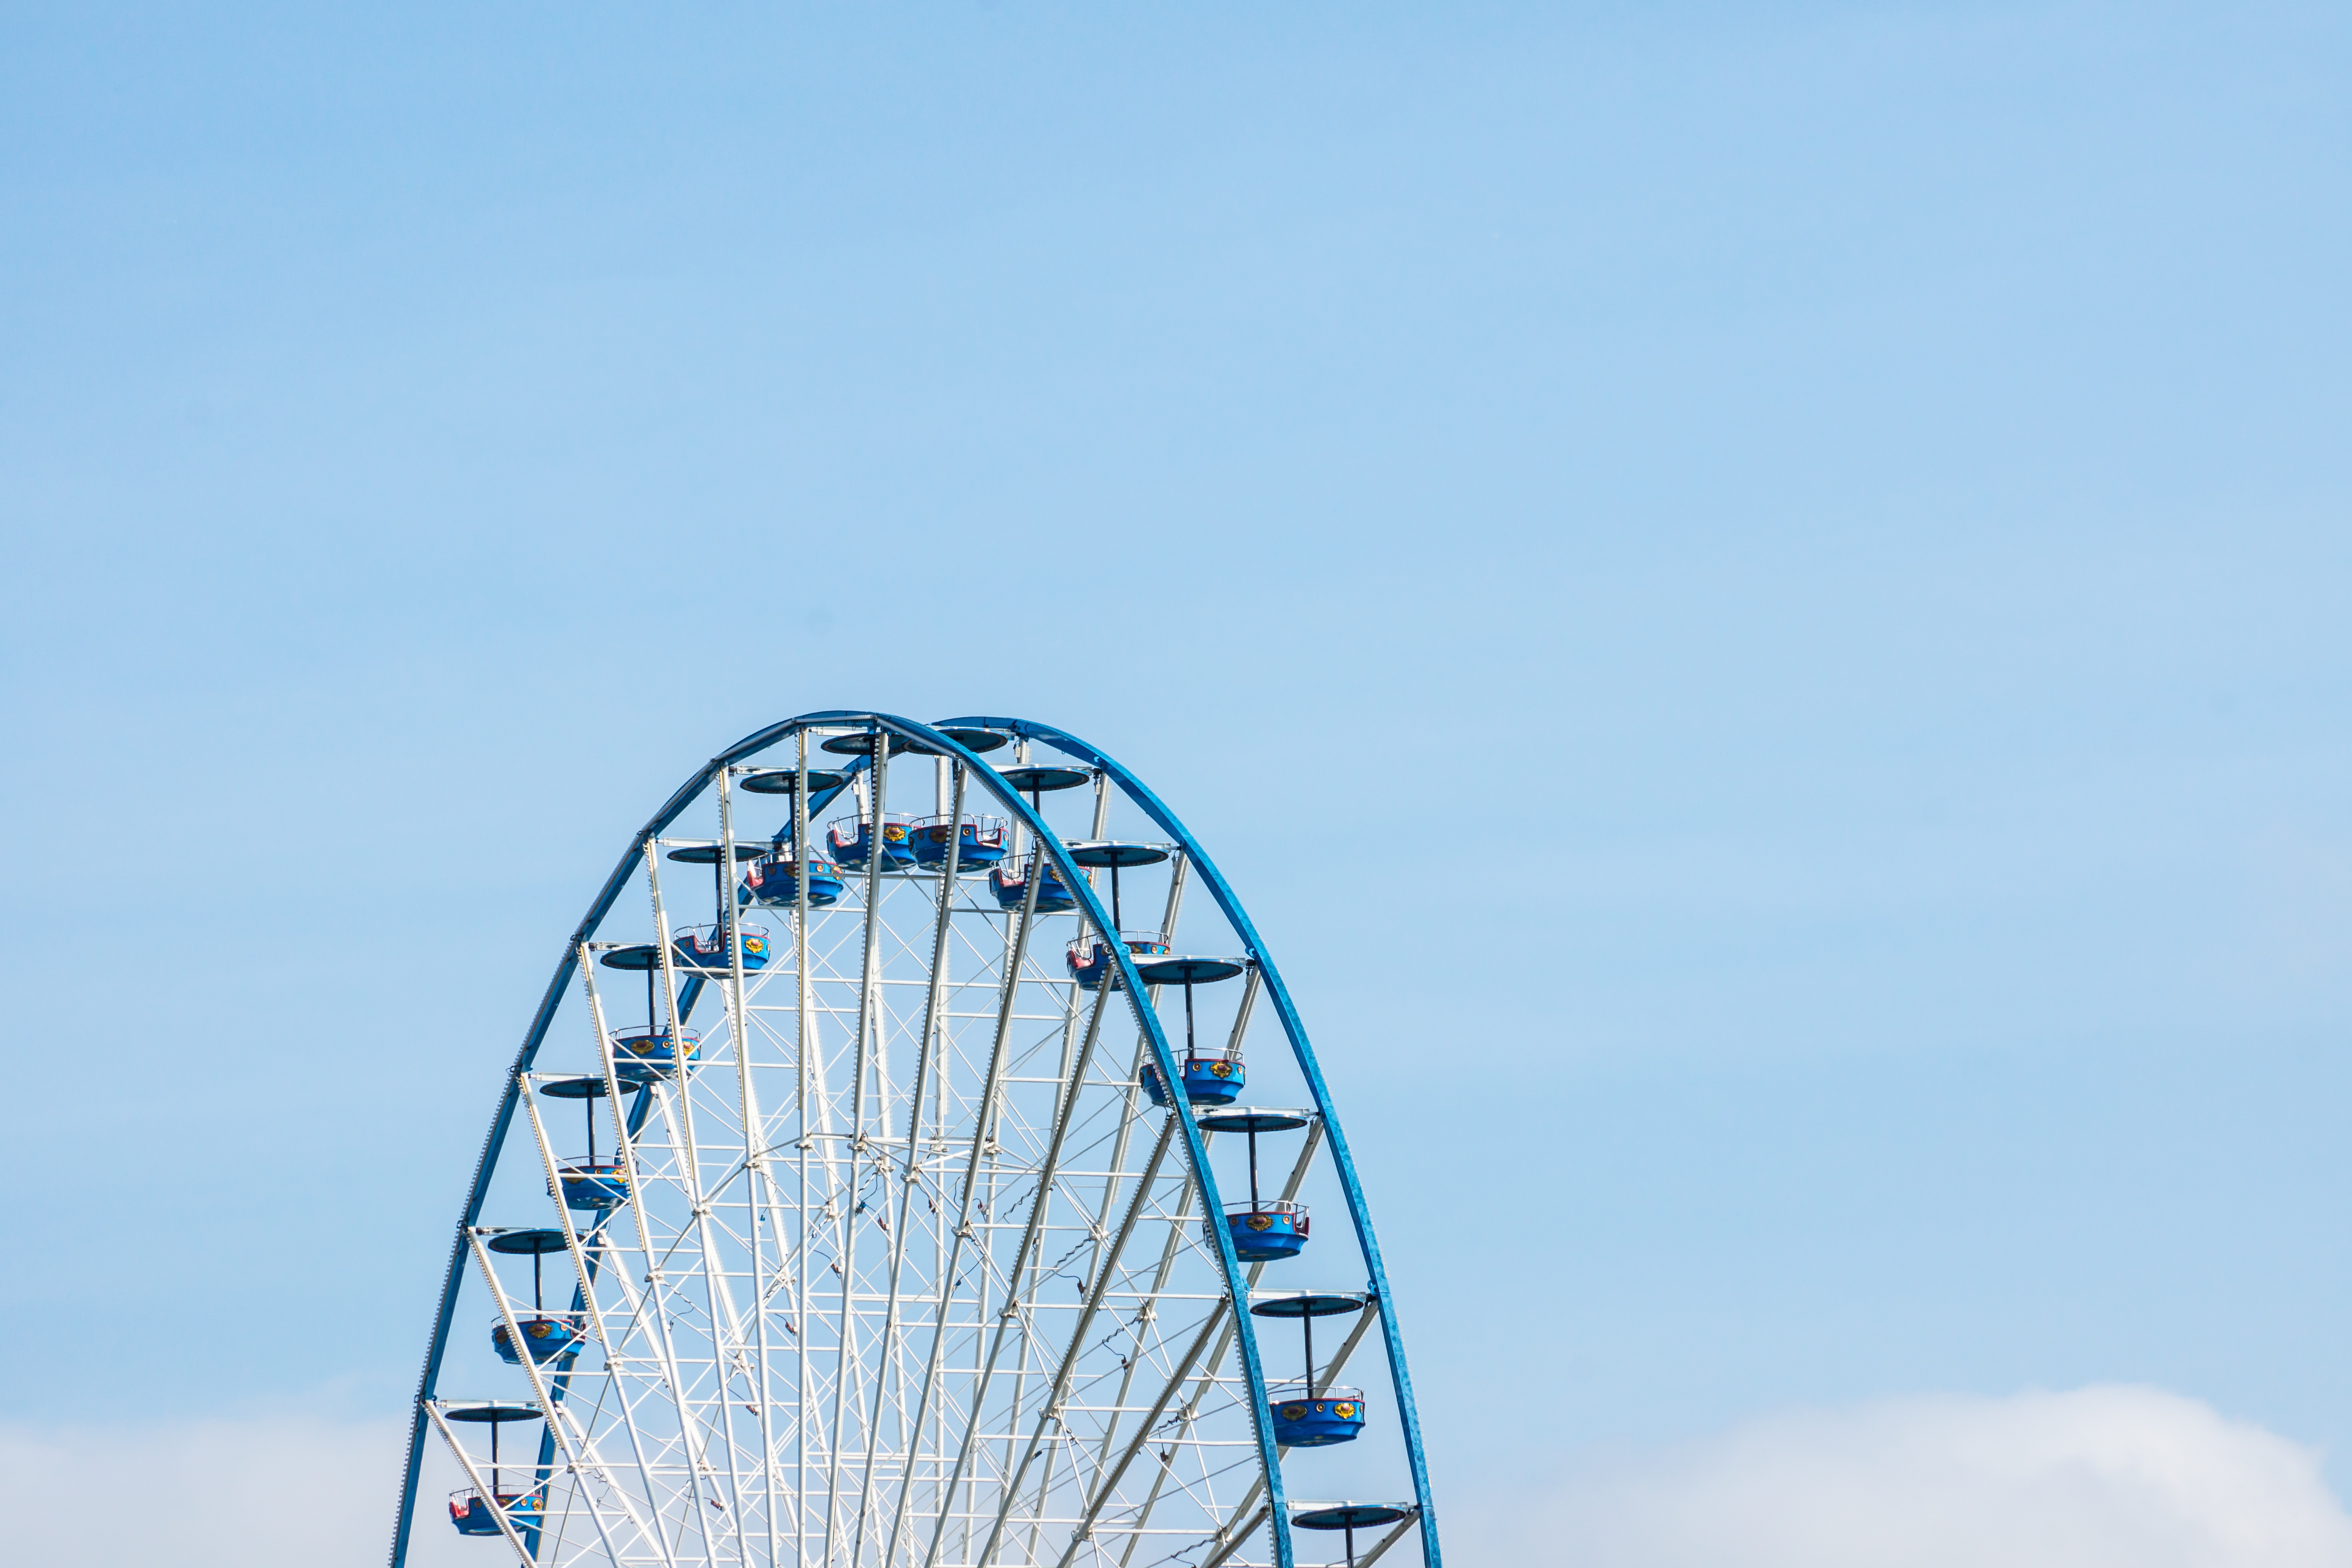
sky, recreation, ferris wheel, amusement park, park, blue, roller coaster, clouds, tourist attraction, rides, fair, entertainment, year market, amusement ride, outdoor recreation, atmosphere of earth